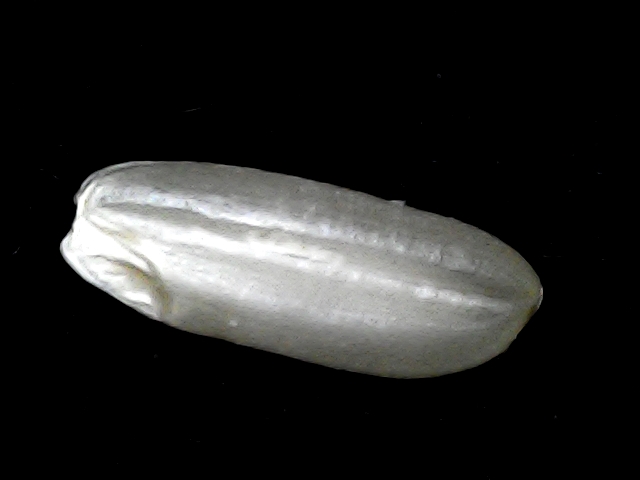
Rice variety: BD51